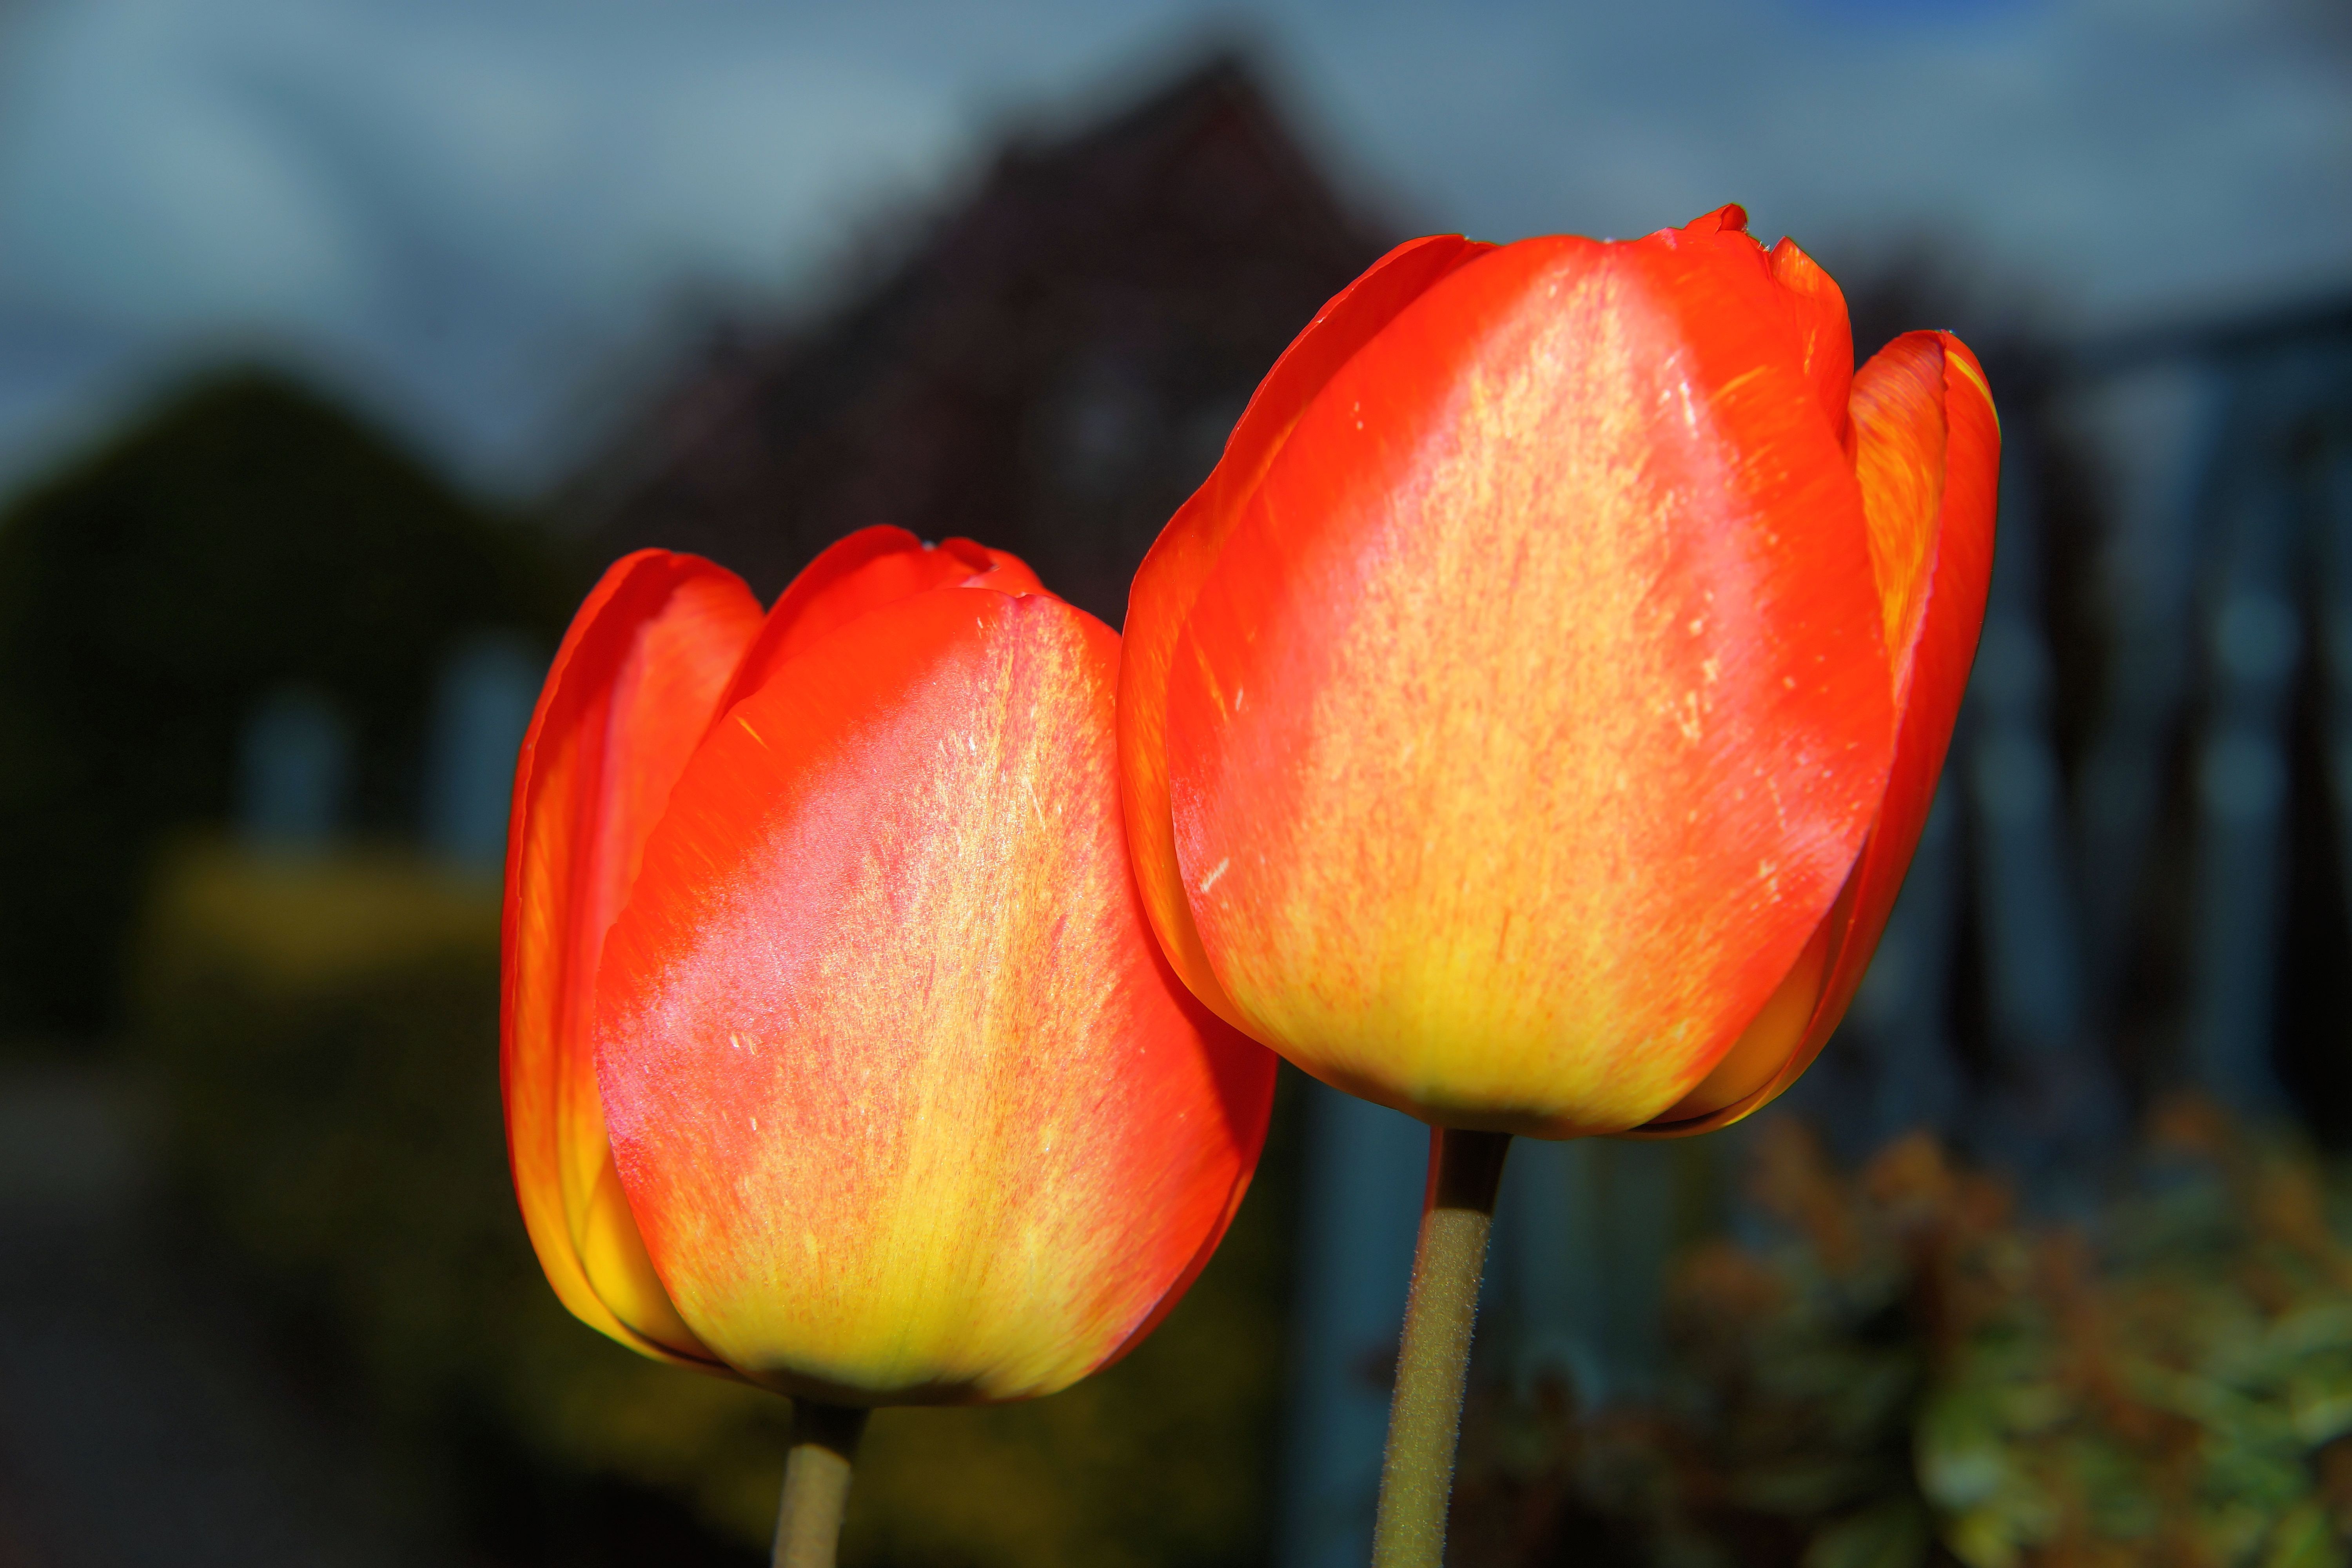
plant, flower, petal, tulip, decoration, spring, red, color, colorful, garden, close, flora, flowers, close up, beautiful, tulips, bud, macro photography, flowering plant, schnittblume, red yellow, lily family, plant stem, land plant